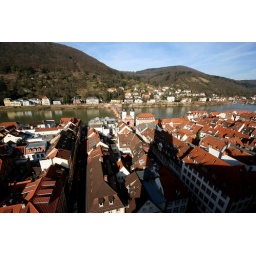
Looking down from the tower of the Heiligengeistkirche, towards the old bridge (Karl-Theodor-Bridge) over the Neckar river.